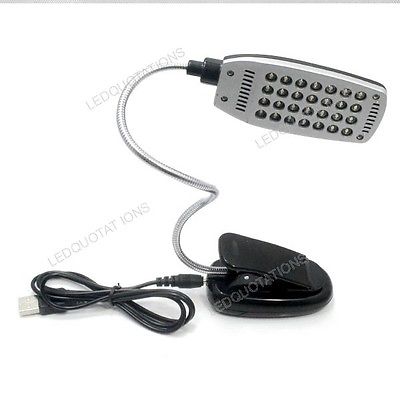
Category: lamp